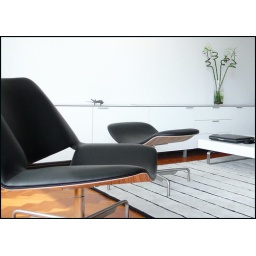
My lounge chair with Ottoman by Dema called &amp;quot;Lips&amp;quot;